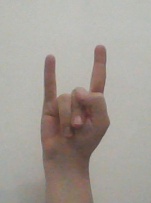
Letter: la